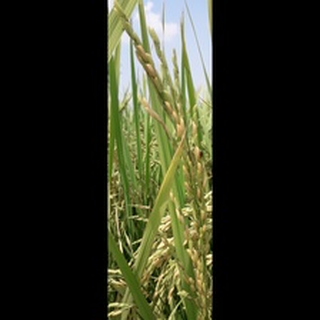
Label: healthy_rice